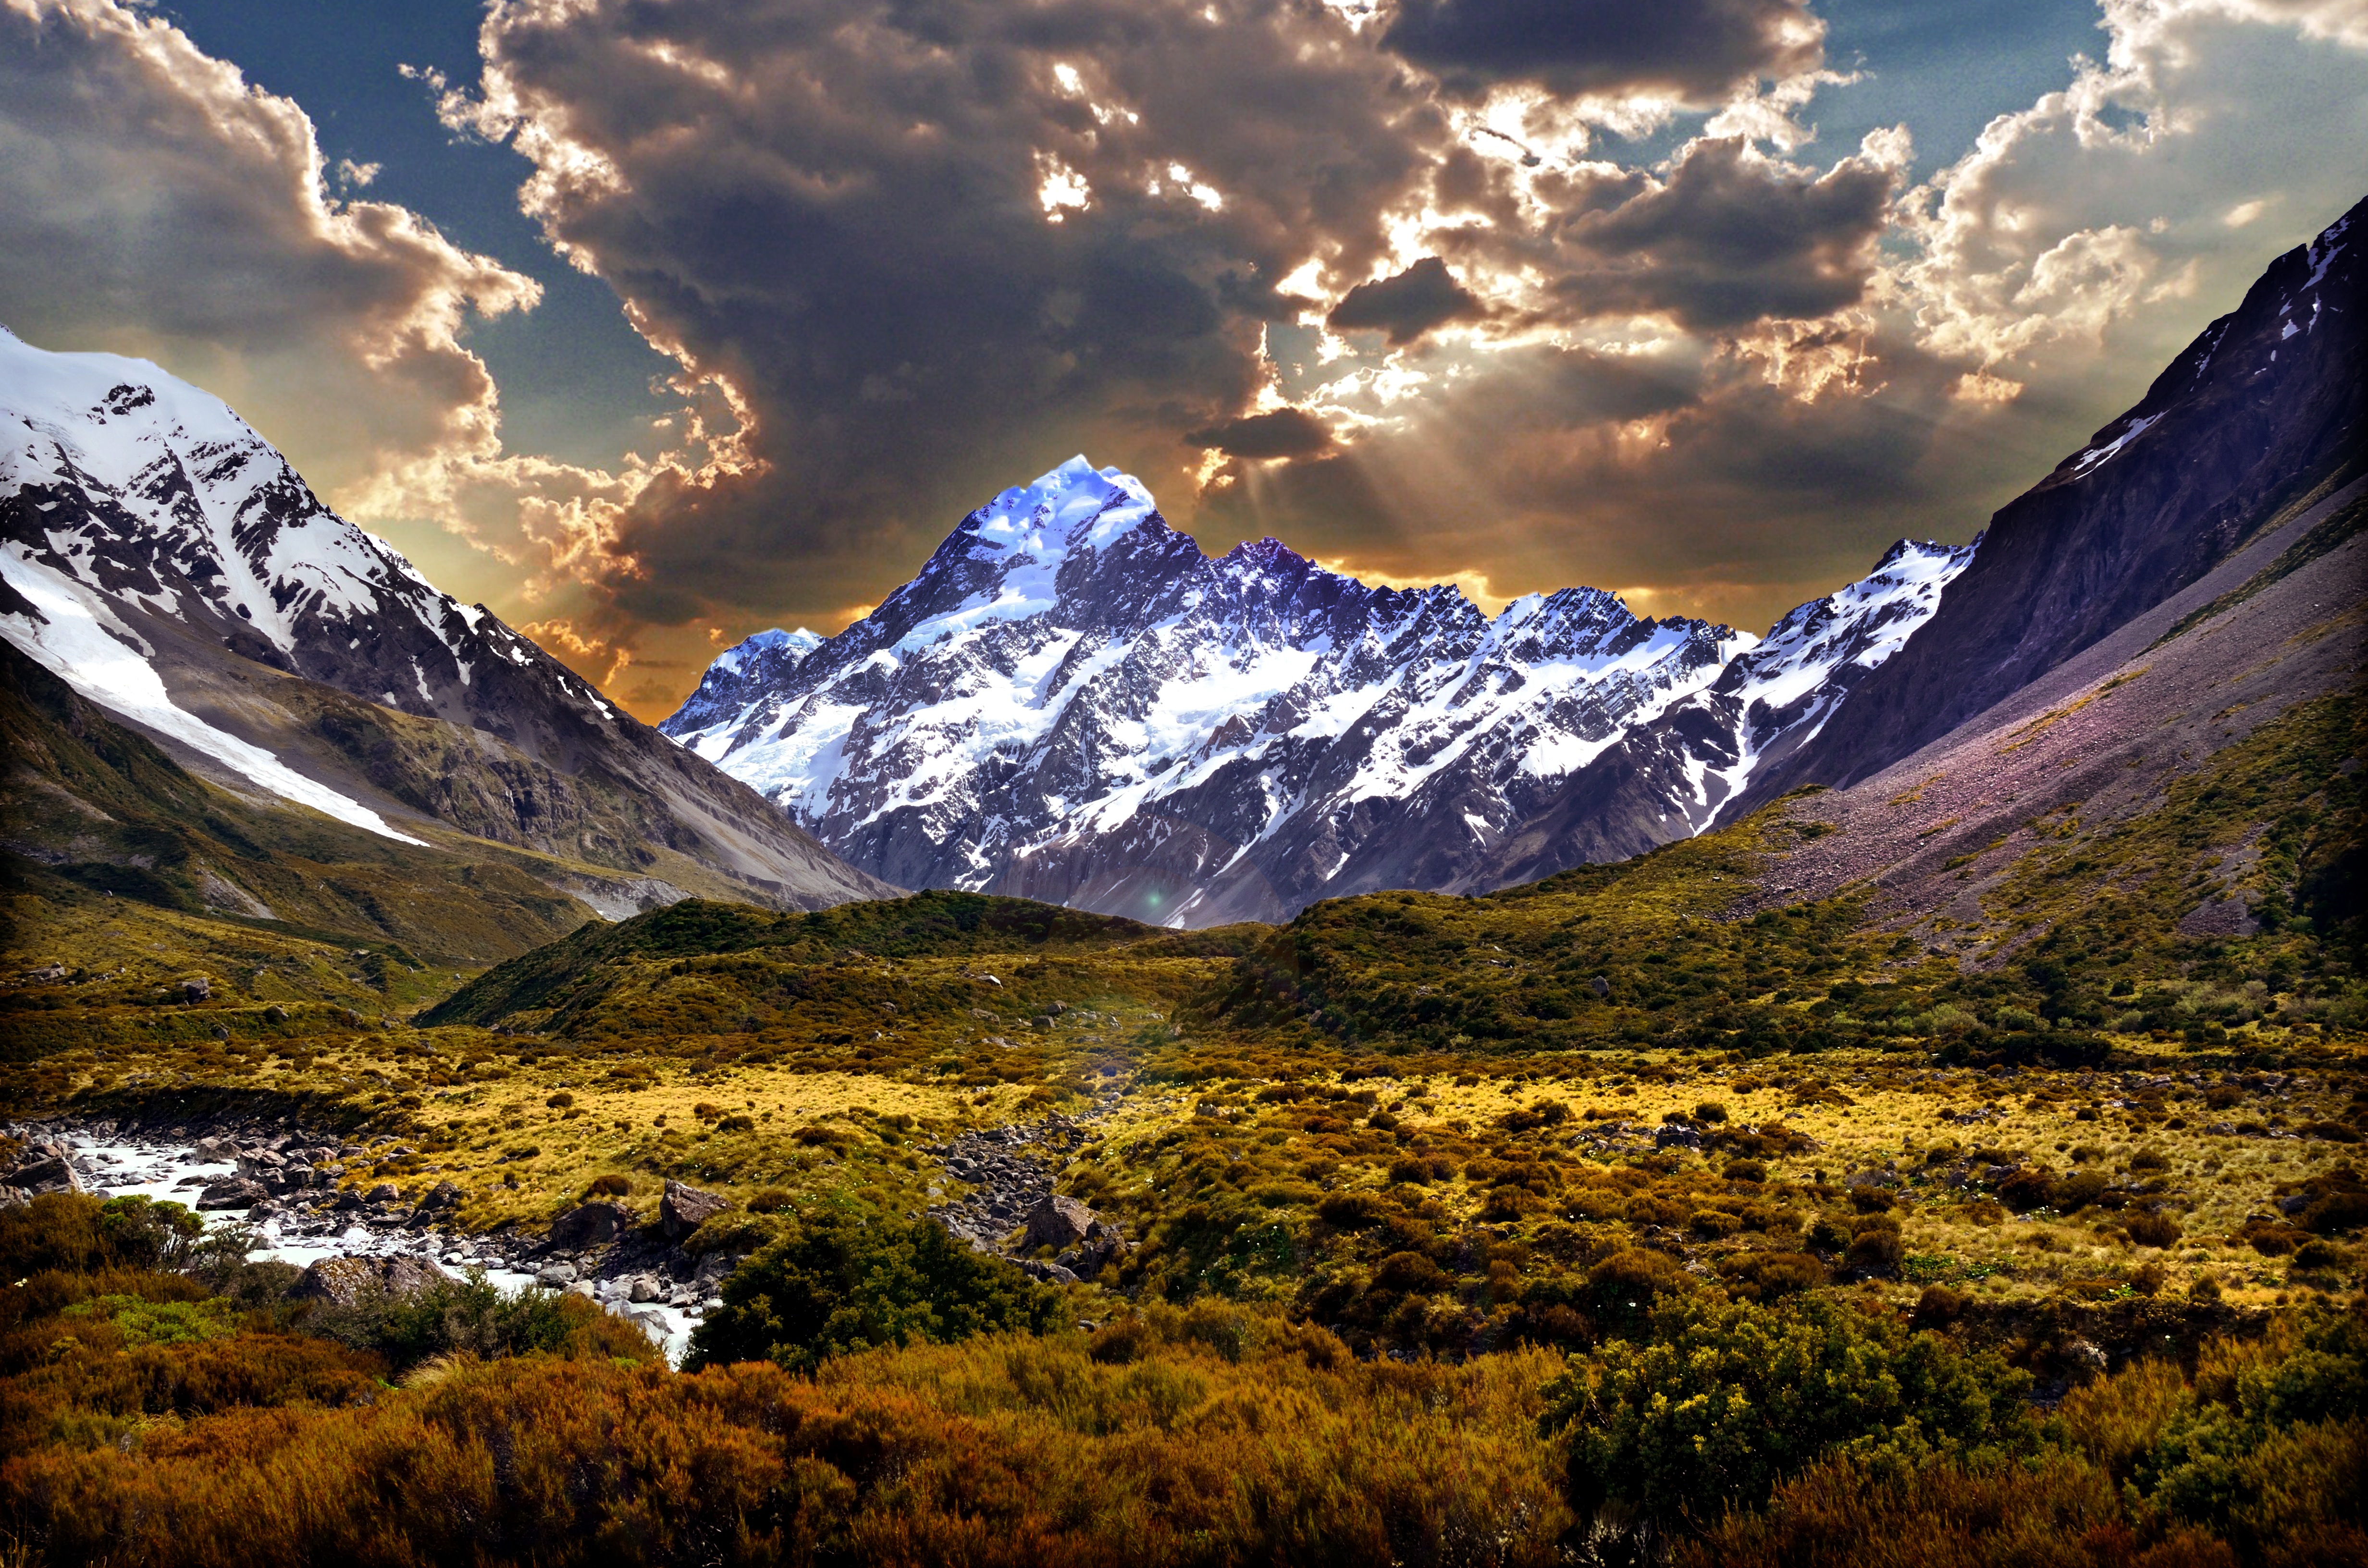
landscape, tree, nature, forest, grass, outdoor, rock, wilderness, mountain, cloud, sky, wood, sunshine, sun, sunrise, sunset, meadow, sunlight, morning, lake, view, peak, valley, mountain range, summer, travel, environment, spring, reflection, color, natural, autumn, park, scenery, weather, fresh, blue, highland, national park, season, ecology, mountain landscape, plateau, epic, dramatic, fell, vibrant, loch, highlands, stunning, landform, breathtaking, geographical feature, mountainous landforms